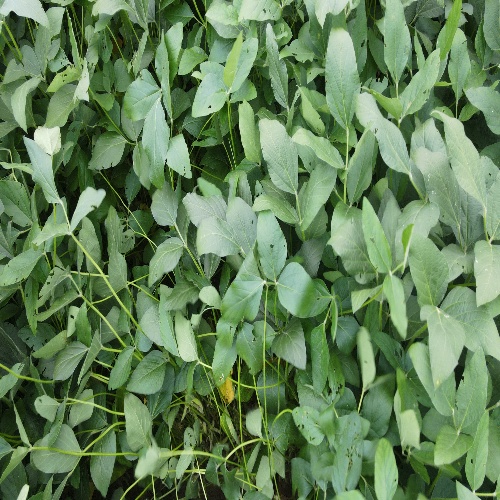
Label: Caterpillar